Gcaleka House

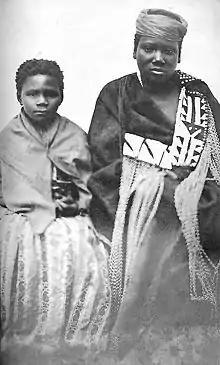
Nongqawuse (right) and Nonkosi, a fellow prophetess

Nongqawuse was a young, orphaned prophetess who lived with her uncle Mhlakaza, a Xhosa spiritualist, at the Gxarha River. One day in April 1856, Nongqawuse told her household that she had been visited by spirits of her ancestors who had ordered her to inform the Xhosa to kill their cattle and destroy their crops. Nonqawuse claimed that the spirits informed her that if the Xhosa did as they commanded all European settlers in the region would be swept into the sea. Mhlakaza communicated the prophecies to Sarhili kaHintsa, who was the chief at the time.